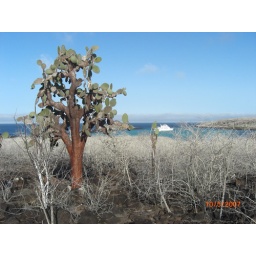
CIMG1932 cac tree w boat in cove